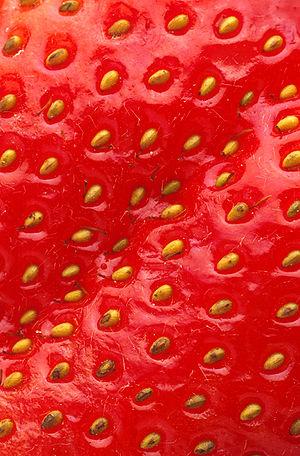
En botanique, un faux-fruit est le résultat de la transformation des induvies d'une inflorescence à la suite de la fécondation.